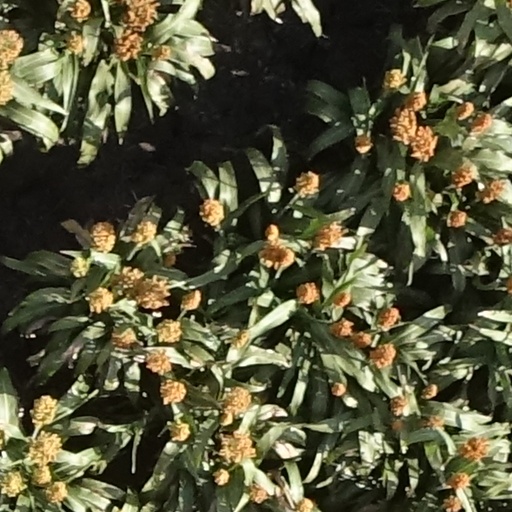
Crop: sorghum